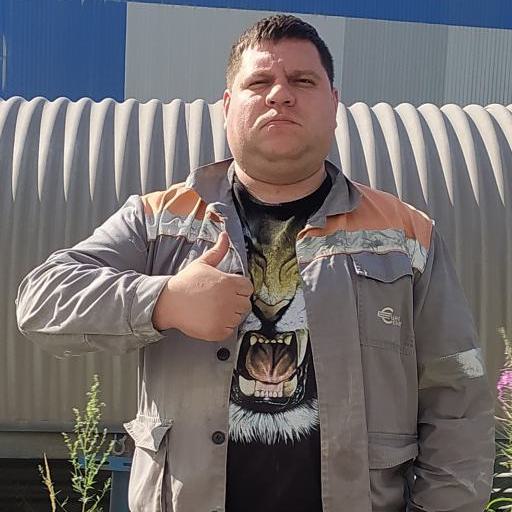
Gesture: like